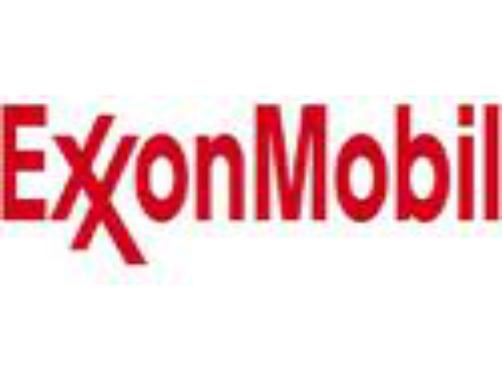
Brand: ExxonMobil
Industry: Transportation